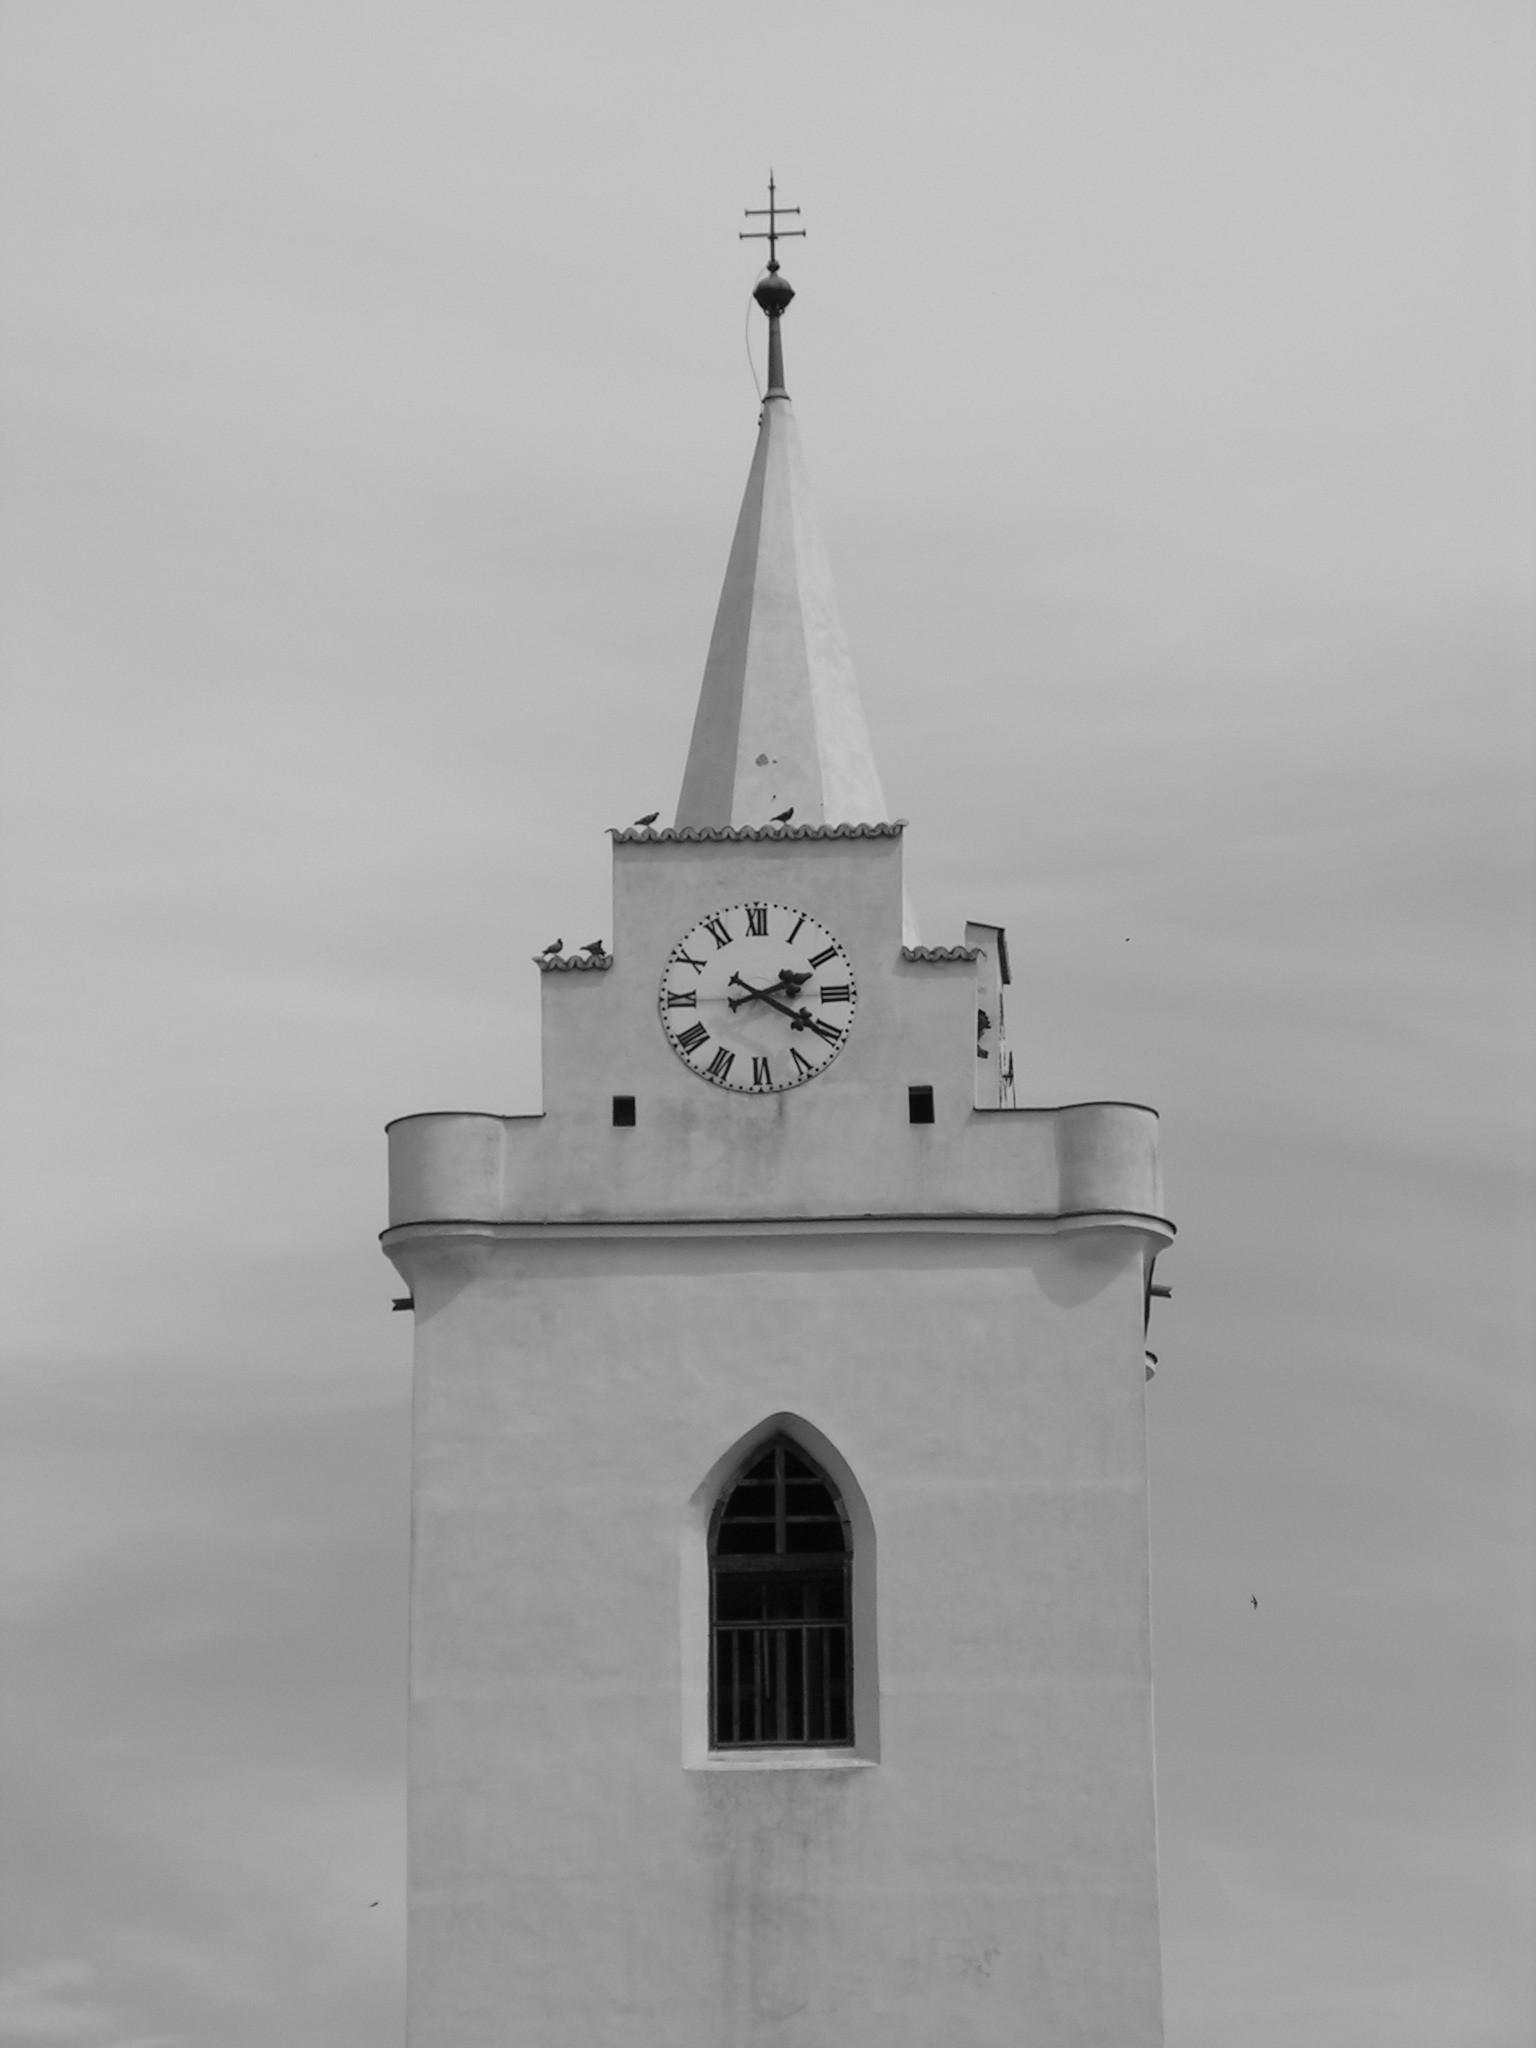
black and white, lighthouse, white, heaven, tower, church, monochrome, place of worship, bell tower, spire, steeple, moravia, b w photography, monochrome photography, v stonice